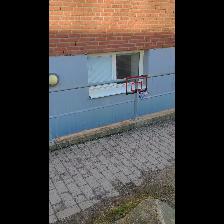
Label: NonHuman